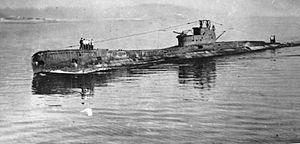
Le HMS Truant (N68) était un sous-marin de classe T de la Royal Navy. Lancé le 5 mai 1939, il fut construit par la société Vickers Armstrong à Barrow-in-Furness.